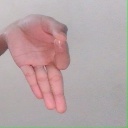
अक्षर: ज्ञ